Administrative divisions of Dnipropetrovsk Oblast

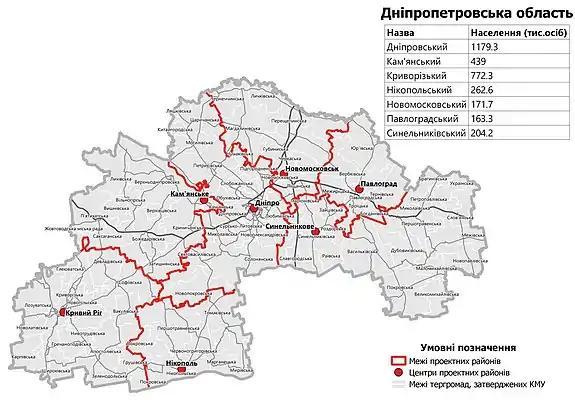
Raions of Dnipropetrovsk Oblast as of August 2020.

Before July 2020, Dnipropetrovsk Oblast was subdivided into 35 regions: 22 districts ("raions") and 13 city municipalities ("mis'krada" or "misto"), officially known as "territories governed by city councils".